Looking for Alaska (miniseries)

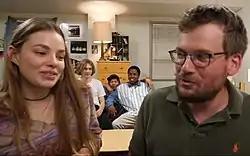
Cast and author (left to right): Kristine Froseth, Charlie Plummer, Jay Lee, Denny Love, and John Green, on Vlogbrothers in 2019

In October 2018, Charlie Plummer and Kristine Froseth were cast as the lead roles of the series, portraying Miles "Pudge" Halter and Alaska Young, respectively. In March 2019, Hulu announced six new cast members had joined the limited series; Denny Love, Jay Lee, Sofia Vassilieva, Landry Bender, Uriah Shelton, and Jordan Connor. The following month, Timothy Simons and Ron Cephas Jones were announced to join the cast as The Eagle and Dr. Hyde, respectively. In May 2019, it was reported that Rachel Matthews and Henry Zaga had been cast in recurring roles.